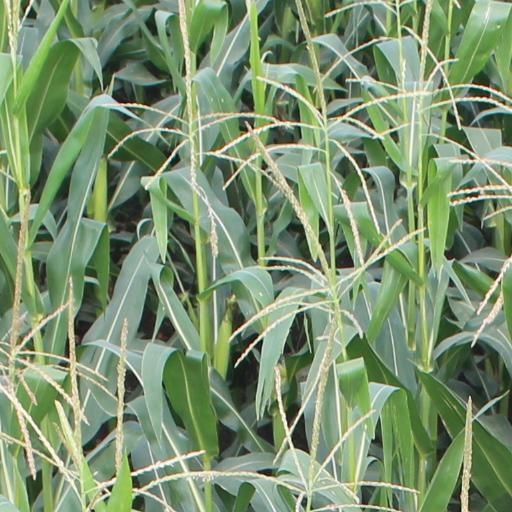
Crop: maize; corn